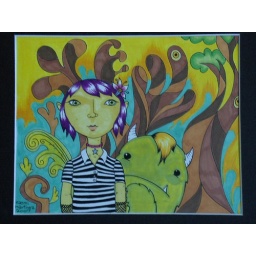
Watercolor markers by Naomi Martinez. This print has found a home in the bedroom of a friends five year-old daughter.